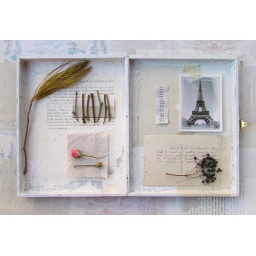
the old box had forks and knives in it. random words cut out of today's Guardian newspaper